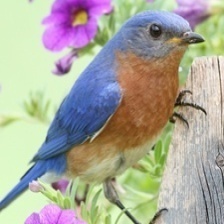
Species: EASTERN BLUEBIRD
Scientific name: SIALIA SIALIS